Calliope Spanou

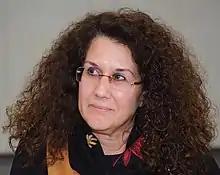
Spanou in 2012

Calliope Spanou is a Greek academic who served from 2011 to 2015 as the Greek Ombudsman. She is currently a professor of administrative science at the National and Kapodistrian University of Athens. On 23 April 2023, she was sworn in as Minister for the Interior in a caretaker capacity, tasked with overseeing the election due to be held on 21 May.